Sanctuary of Hercules Victor (Tivoli)

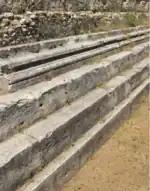
Temple podium travertine covering

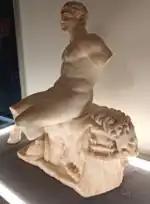
Hercules on lionskin from fountain

At the rear centre of the temenos is the temple with its podium which is partly preserved only in the southern part. The temple was 18.5 m high and with its high podium was 25 m high overall and dominated the landscape; with its gabled roof painted yellow it was visible from Rome. It is octastyle, "peripteral sine postico" i.e. the "cella" was surrounded on three sides by a colonnade with eight columns on the main facade and ten on both sides. At the back an exedra framed the colossal statue of Hercules.